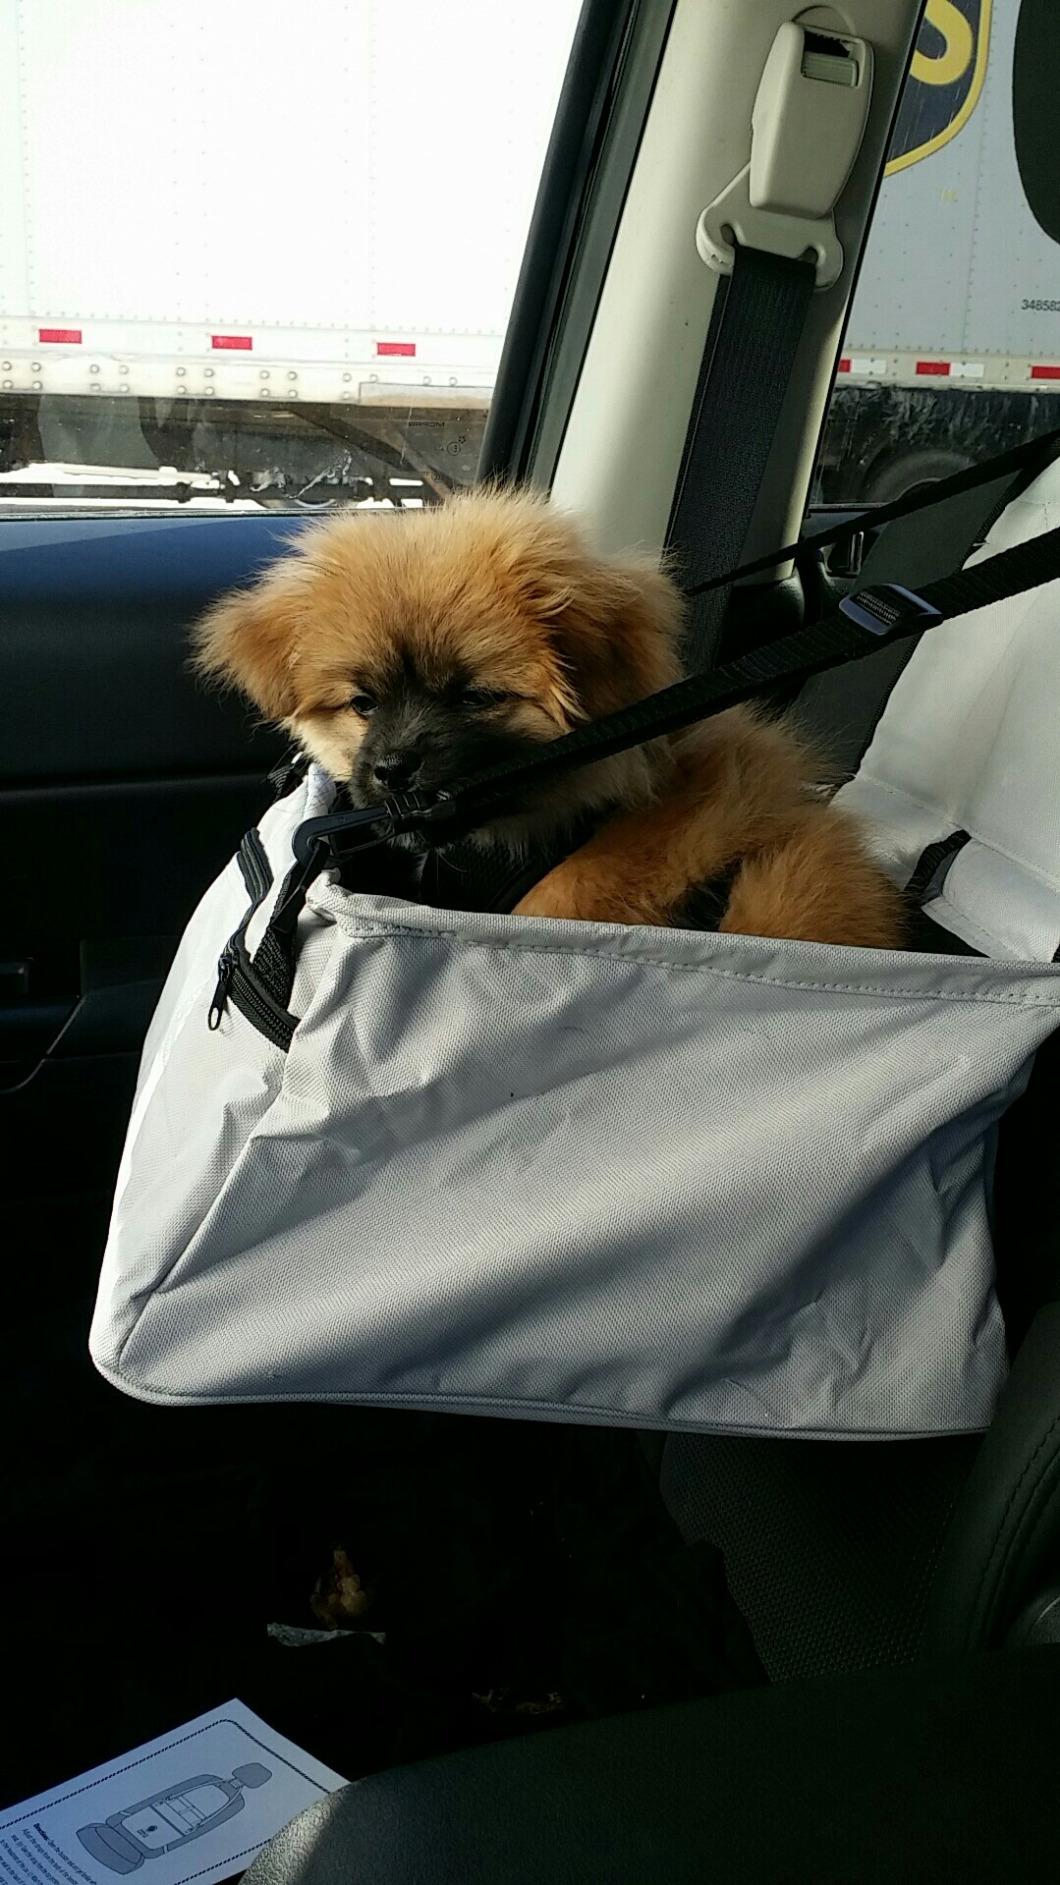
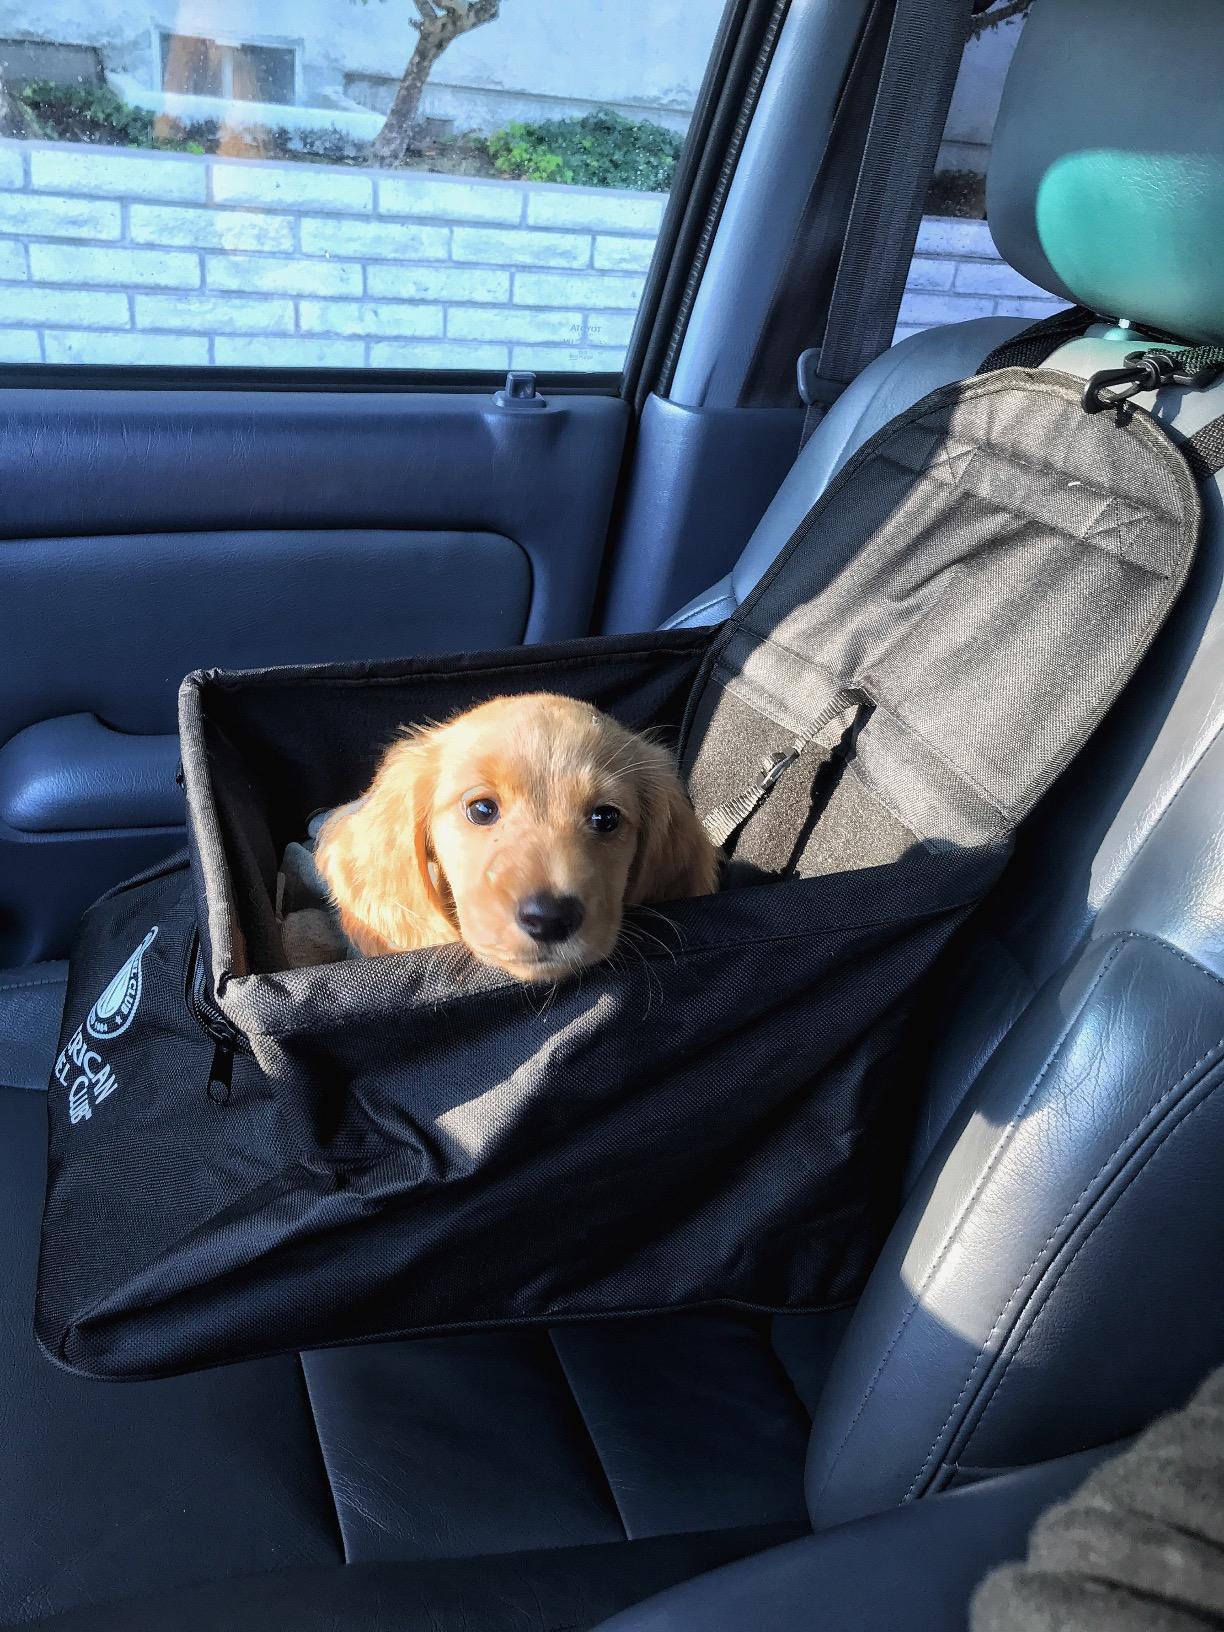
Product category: items_kennel
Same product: no